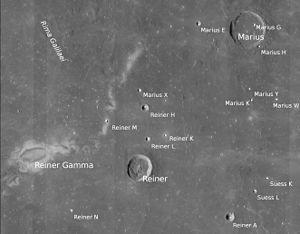
Marius est un cratère lunaire situé sur la face visible de la Lune. Il se trouve sur la Oceanus Procellarum. À l'ouest du cratère Marius, s'étend des dizaines de dômes lunaires sur une étendue de plus d'une centaine de kilomètres de diamètre. Plus loin vers le sud-ouest se trouve le cratère Reiner et l'insolite formation lunaire Reiner Gamma à l'albédo lumineux.
Reiner Gamma est une formation lunaire insolite qui est située sur la face visible de la Lune et observable facilement en raison de sa structure rayonnée à l'albédo lumineux.
Reiner est un cratère lunaire situé sur la face visible de la Lune à l'ouest de l'Oceanus Procellarum. Il se trouve au sud-ouest du cratère Marius, au sud-est du cratère Galilaei dont on distingue la faille Rima Galilaei et près du cratère Cavalerius. On aperçoit distinctement à l'ouest-nord-ouest l'insolite formation lunaire Reiner Gamma, une structure rayonnée à l'albédo lumineux. Son contours est bien défini et n'a pas été touché par des impacts ultérieurs.